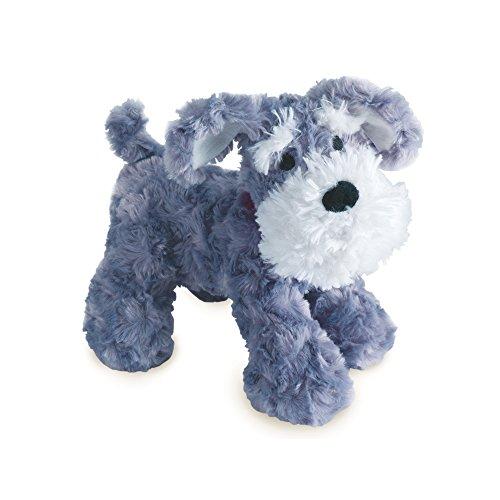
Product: Bedtime Originals Plush Toy, Dog Whiskers
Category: Toys & Games | Stuffed Animals & Plush Toys | Plush Figures
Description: The Plush Puppy measures 9 inches high x 8 inches wide It is made of 100% polyester; Care instructions: machine wash in gentle cycle, tumble dry low and remove promptly.
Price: $11.99